St Stephen's Green

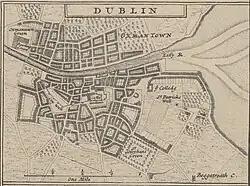
St Stephen's Green, Herman Moll's 1714 map of Dublin

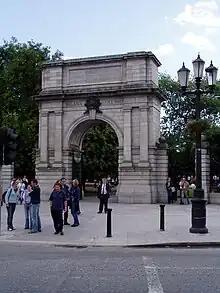
Fusiliers' Arch, erected in 1907

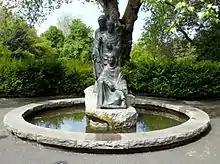
Three Fates statue

The association with St Stephen has its origins in a medieval leper hospital, now Mercer's Hospital, dedicated to Saint Stephen on nearby Stephen Street. Until 1663, St Stephen's Green was a marshy common on the edge of Dublin of approximately 60 acres, used for grazing. In that year Dublin Corporation, seeing an opportunity to raise much-needed revenue, decided to enclose the centre of the common and to sell land around the perimeter for building. The area was surveyed by Robert Newcomen, with the land divided into 96 plots with a green of 27 acres in the centre. The park was enclosed with a wall in 1664. Early tenants built simple two-storey houses, with much of it undeveloped on the 1728 map. By the time of John Roque's map in 1756, the pace of building had accelerated rapidly. The houses built around the Green were rapidly replaced by new buildings in the Georgian style and by the end of the eighteenth century the Green was a place of resort for the better-off of the city. Most of the present-day landscape of the square comprises townhouses from the 18th and 19th centuries.